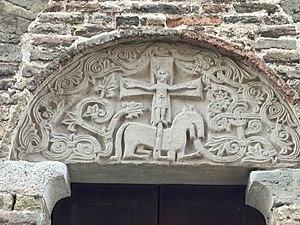
Porte de la Tour Gerosolimitana (XIII°Siècle)